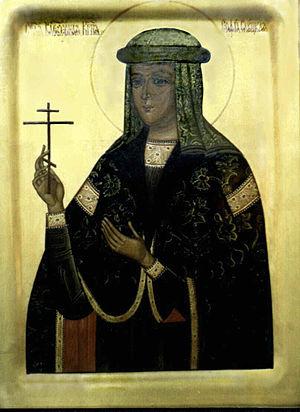
Les icônes biélorusses occupent une place spécifique dans la culture religieuse et artistique des Slaves. Elles possèdent cette particularité de faire se côtoyer en Biélorussie, les traditions byzantines et russes et les spécificités stylistiques de l'art ouest-européen de la Renaissance, du Baroque et du classicisme.
Théodore de Korwin Szymanowski, né Teodor Korwin Szymanowski, né le 4 juillet 1846 à Cygów en Mazovie et mort le 20 septembre 1901 à Kiev, est un écrivain politique et poète polonais.
La cathédrale du Saint-Esprit est la cathédrale de l'exarchat de Biélorussie du patriarcat de Moscou, située à Minsk.
"Magnat est le surnom de diverses personnalités puissantes dans les domaines de la finance et de l'industrie et des media. Elle correspond de nos jours à l'expression, ""oligarque"", qui s'attache parfois aux milliardaires de provenance russe.